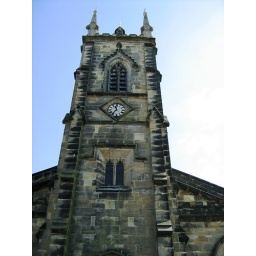
The clock tower of the Holy Trinity church. Holy Trinity was the 1st eclesiastcal parish in Tunbridge Wells.